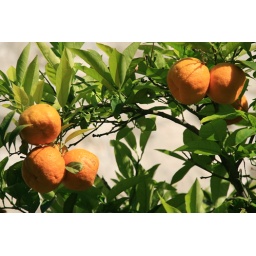
An orange tree in a garden next to Proce Gate, the eastern entrance to the walled city of Dubrovnik, Croatia.